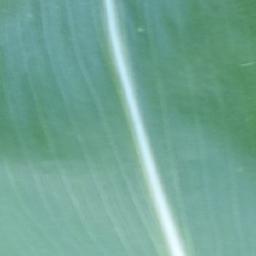
Label: Corn_(Maize)___Healthy